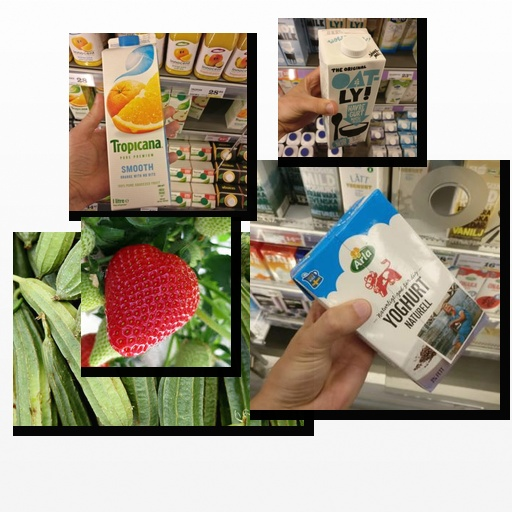
Food items: mixed_juice, strawberry, oat_yogurt, ridge_gourd, natural_yogurt